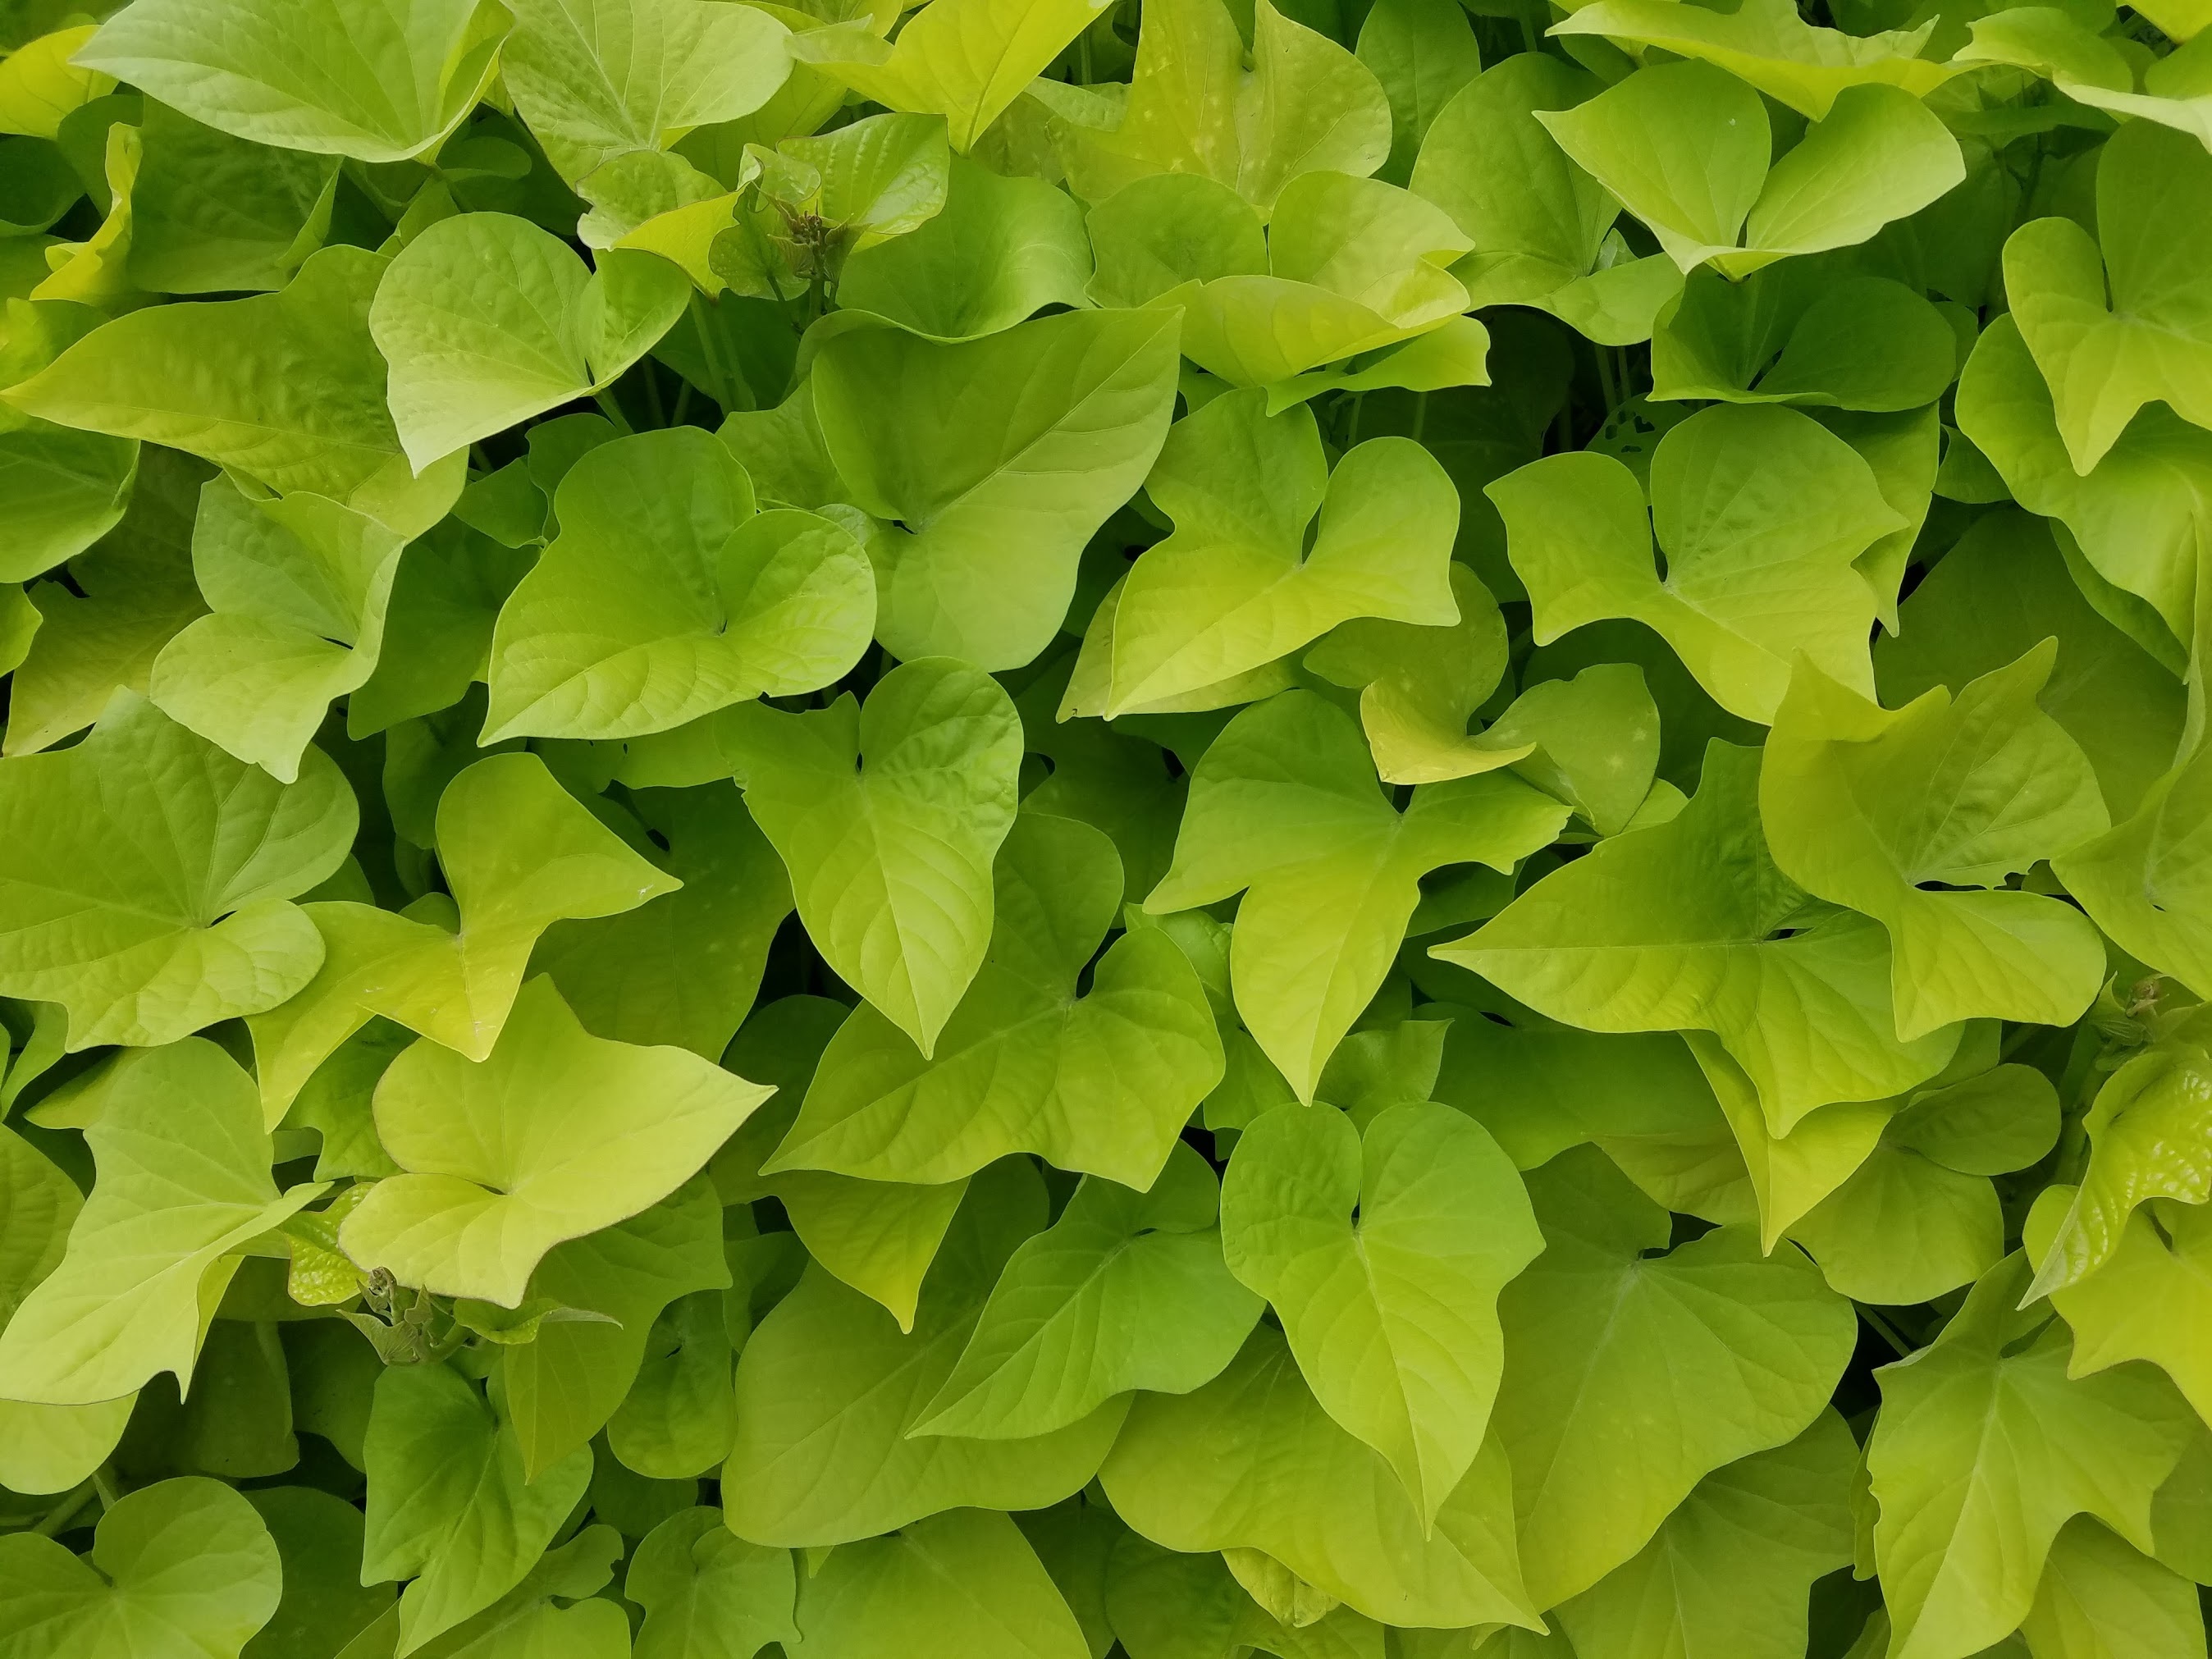
tree, branch, plant, leaf, flower, green, produce, deciduous, ginkgo, ecosystem, flowering plant, maidenhair tree, annual plant, woody plant, land plant